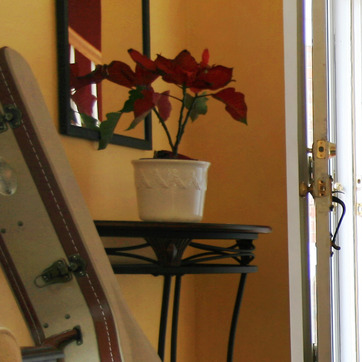
Material: ceramic